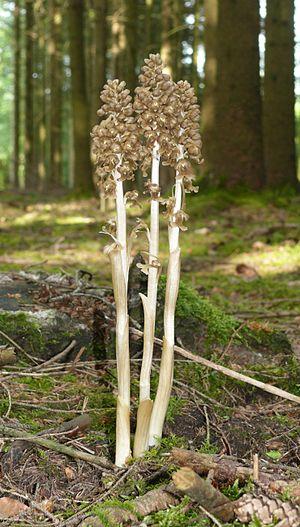
La Néottie nid d'oiseau est une espèce de plantes herbacées vivaces de la famille des Orchidaceae. C'est un géophyte à rhizomes, dépourvu de chlorophylle.